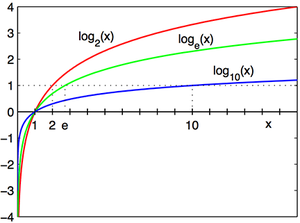
En mathématiques, le logarithme de base b d'un nombre réel strictement positif est la puissance à laquelle il faut élever la base b pour obtenir ce nombre. Dans le cas le plus simple, le logarithme compte le nombre d'occurrences du même facteur dans une multiplication répétée : par exemple, comme 1000 = 10×10×10 = 10³, le logarithme en base 10 de 1000 est 3. Le logarithme de x en base b est noté logb(x). Ainsi log₁₀ = 3.